History of the socialist movement in the United States

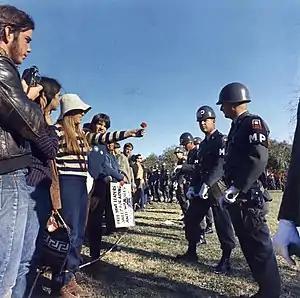
Hippies protesting, handing a flower to police—for the historian of the anarchist movement Ronald Creagh, the hippie movement could be considered as the last spectacular resurgence of utopian socialism

"Monthly Review", established in 1949, is an independent socialist journal published monthly in New York City. As of 2013, the publication remains the longest continuously published socialist magazine in the United States. It was established by Christian socialist F. O. "Matty" Matthiessen and Marxist economist Paul Sweezy, who were former colleagues at Harvard University. The world-famous physicist and resident in the United States Albert Einstein published a famous article in the first issue of "Monthly Review" (May 1949) arguing for socialism titled "Why Socialism?". It was subsequently published in May 1998 to commemorate the first issue of "Monthly Review"s fiftieth year. Editors Huberman and Sweezy argued as early as 1952 that massive and expanding military spending was an integral part of the process of capitalist stabilization, driving corporate profits, bolstering levels of employment and absorbing surplus production. The illusion of an external military threat was required to sustain this system of priorities in government spending, they argued; consequently, the editors published material challenging the dominant Cold War paradigm of "Democracy versus Communism". The Johnson–Forest tendency, sometimes called the Johnsonites, refers to a radical left tendency in the United States associated with Marxist theorists C. L. R. James and Raya Dunayevskaya, who used the pseudonyms J. R. Johnson and Freddie Forest respectively. They were joined by Grace Lee Boggs, a Chinese American woman who was considered the third founder. After leaving the Trotskyist Socialist Workers Party, Johnson–Forest founded their own organization for the first time, called Correspondence. In 1956, James would see the Hungarian Revolution of 1956 as confirmation of this. Those who endorsed the politics of James took the name Facing Reality, after the 1958 book by James co-written with Grace Lee Boggs and Pierre Chaulieu, a pseudonym for Cornelius Castoriadis, on the Hungarian working class revolt of 1956.